Television in Ukraine

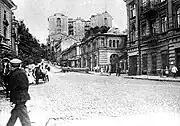
View of the first house where experimental television was broadcast in Ukraine in 1939, at Instytutska 2, several blocks down from the looming Ginsburg Skyscraper in the background. Most of the buildings seen here were destroyed by Soviet bombs in 1941.

The first official direct broadcast took place in Kyiv on 1 February 1939 at Instytutska 2 on the corner of Instytutska Street and Khreshchatyk Street. It was 40 minutes long and showed the portrait of Sergo Ordzhonikidze. This broadcast was experimental, and can today only be considered as an appendix to the radio. The image was no bigger than 3 x 4 centimeters, and extremely low resolution. These broadcasts could only be seen by a select few people in Ukraine, as most citizens did not have access to a device that could see the image. The Ukrainian television industry, while it recognizes the accomplishments of the house at Instytutska 2, does not officially recognize this as the birth of Ukrainian television, because the broadcasts were irregular, experimental, and did not last long.